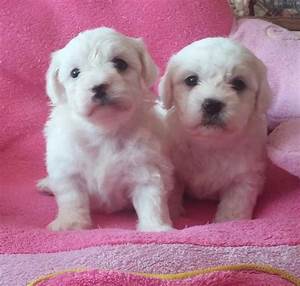
Label: cane